Gunship

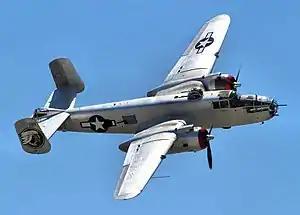
The B-25 bomber was heavily armed with 75 mm and .50 caliber machine guns.

During 1942 and 1943, the lack of a usable escort fighter for the United States Army Air Forces in the European Theatre of Operations led to experiments in dramatically increasing the armament of a standard Boeing B-17F Flying Fortress, and later a single Consolidated B-24D Liberator, to each have 14 to 16 Browning AN/M2 .50 cal machine guns as the Boeing YB-40 Flying Fortress and Consolidated XB-41 Liberator respectively. These were to accompany regular heavy bomber formations over occupied Europe on strategic bombing raids for long-range escort duties as "flying destroyer gunships". The YB-40 was sometimes described as a gunship, and a small 25-aircraft batch of the B-17-derived gunships were built, with a dozen of these deployed to Europe; the XB-41 had problems with stability and did not progress.